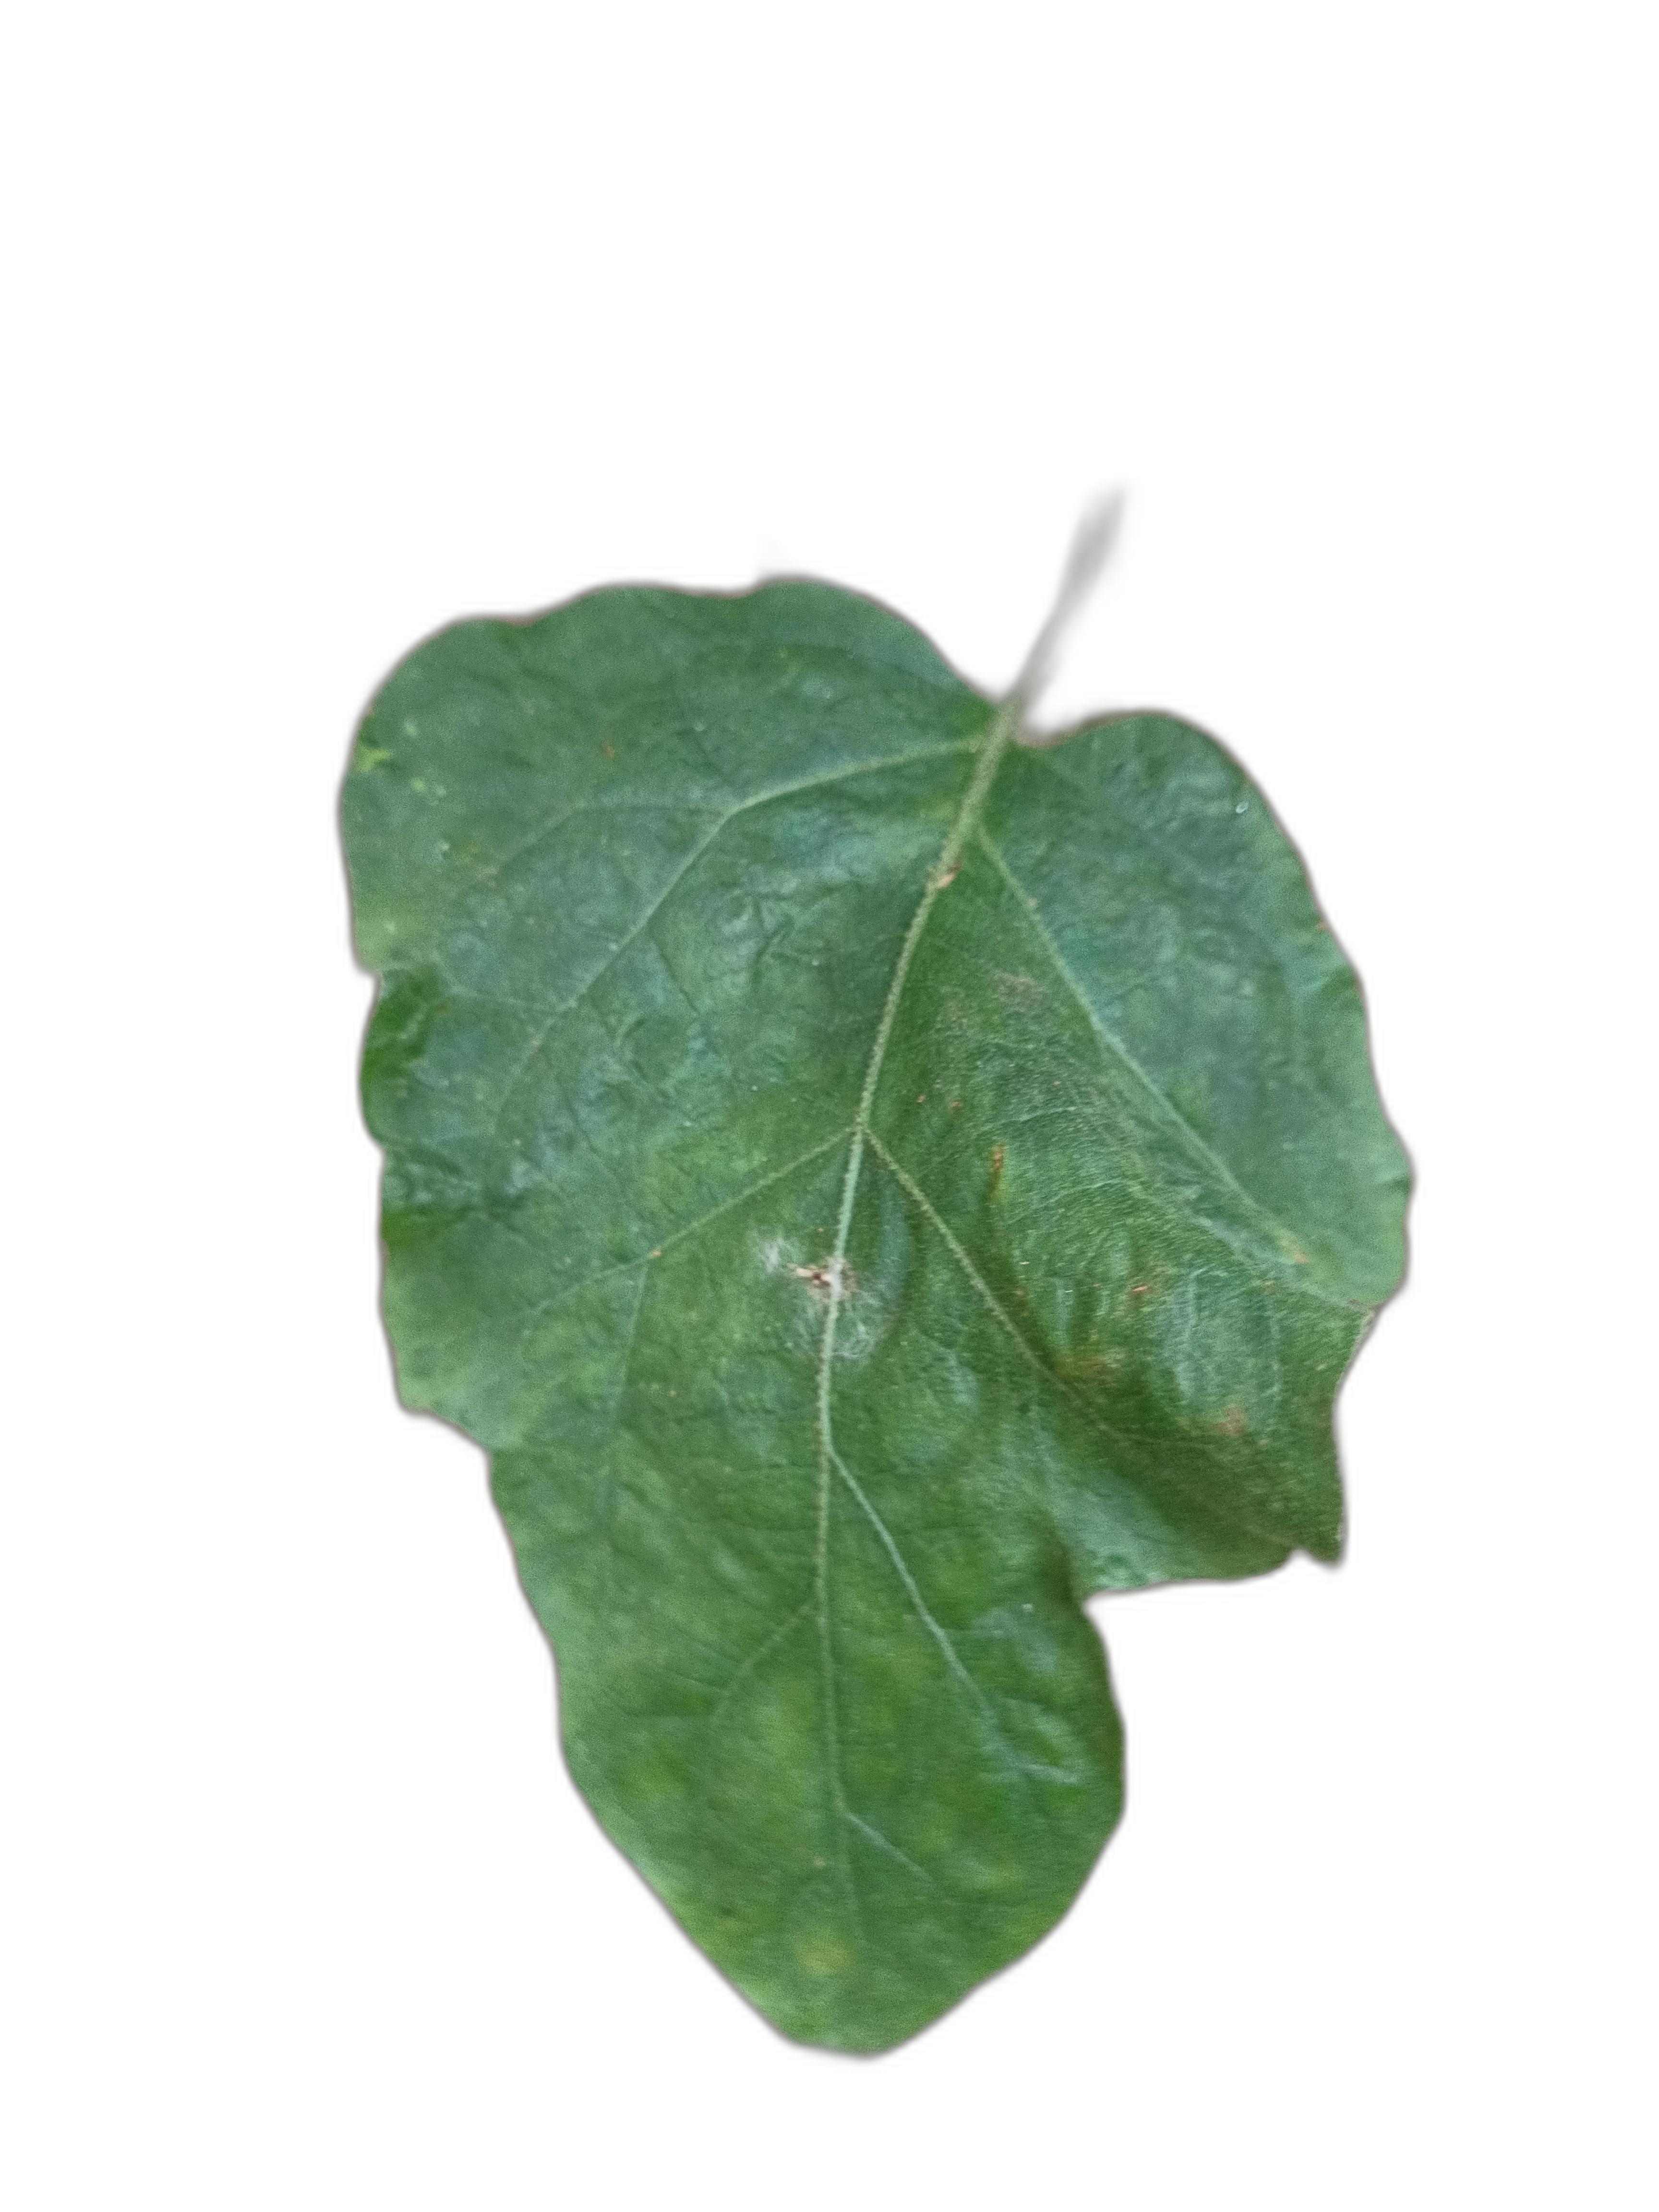
Label: Mosaic Virus Disease